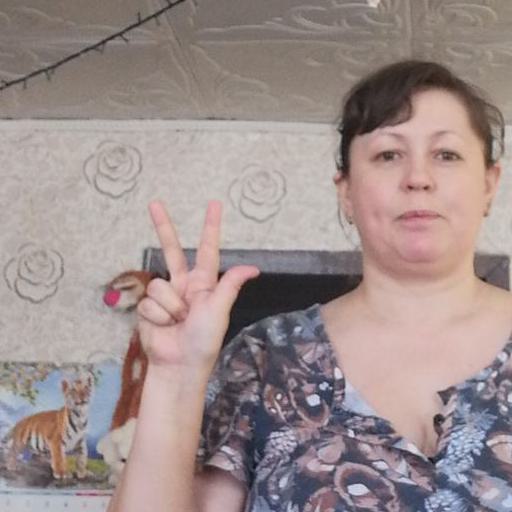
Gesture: three2